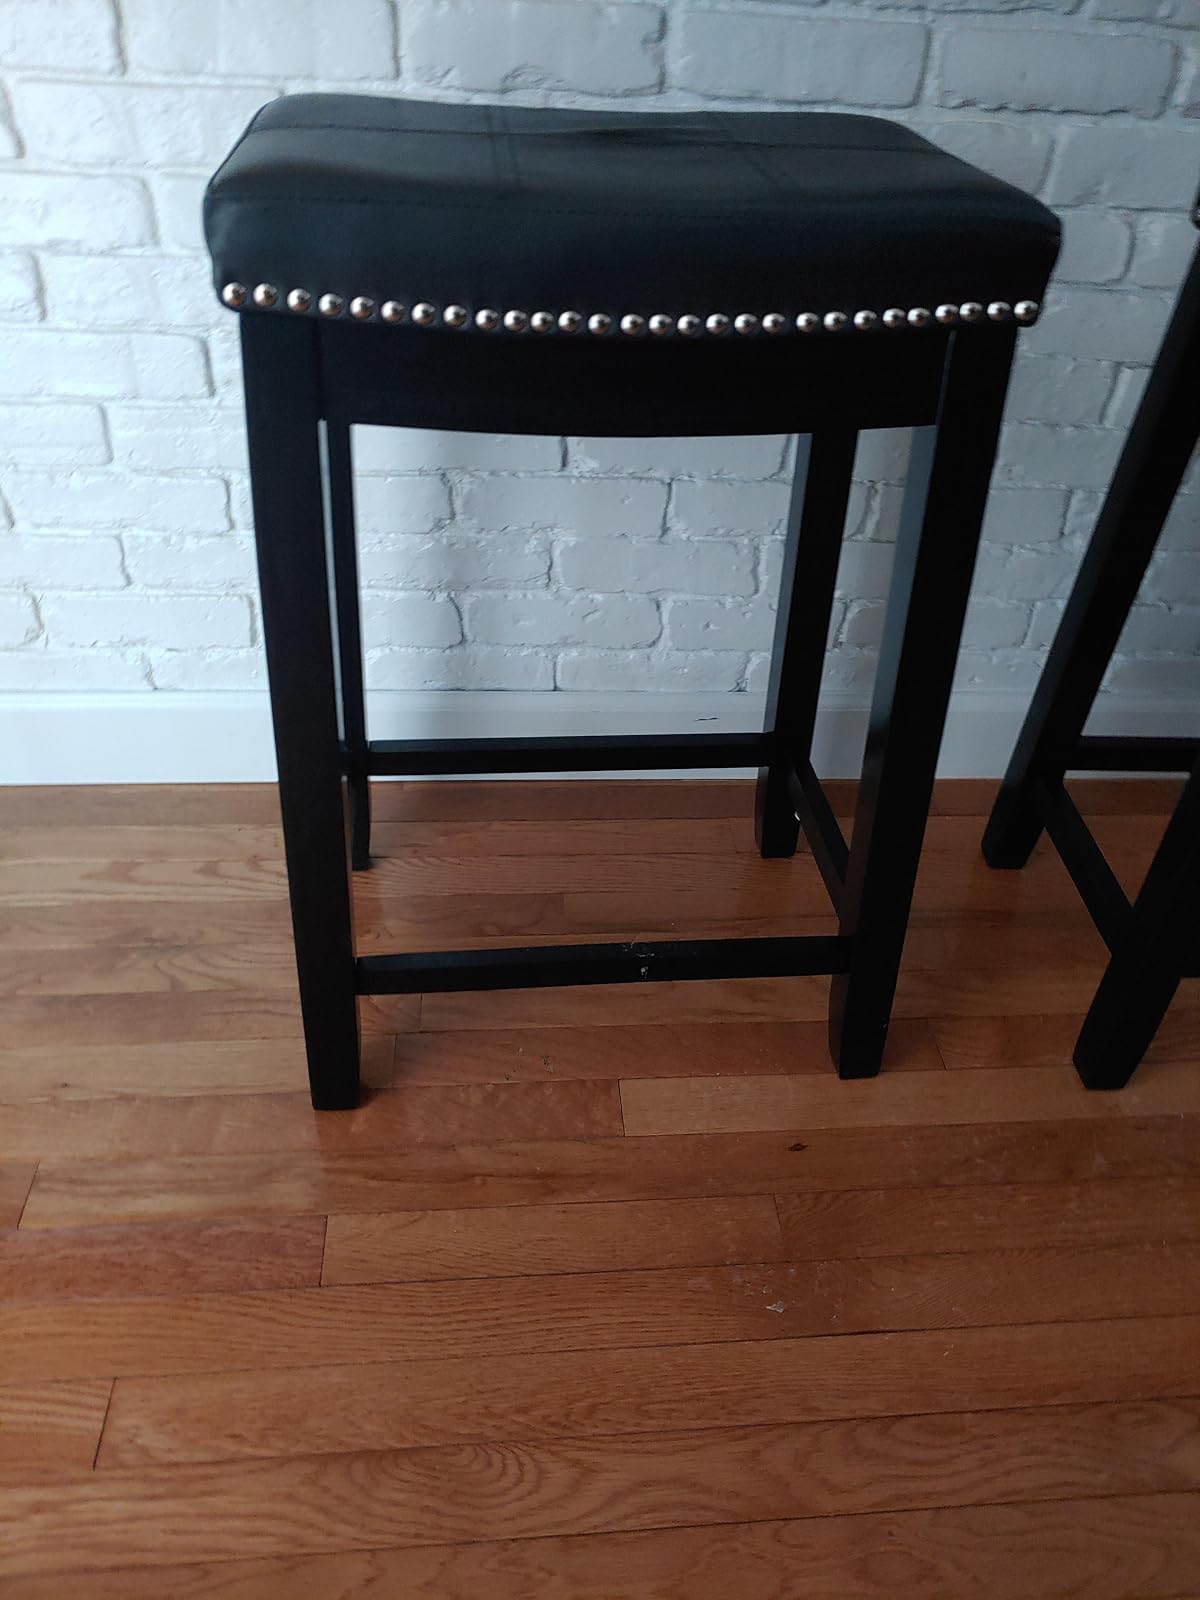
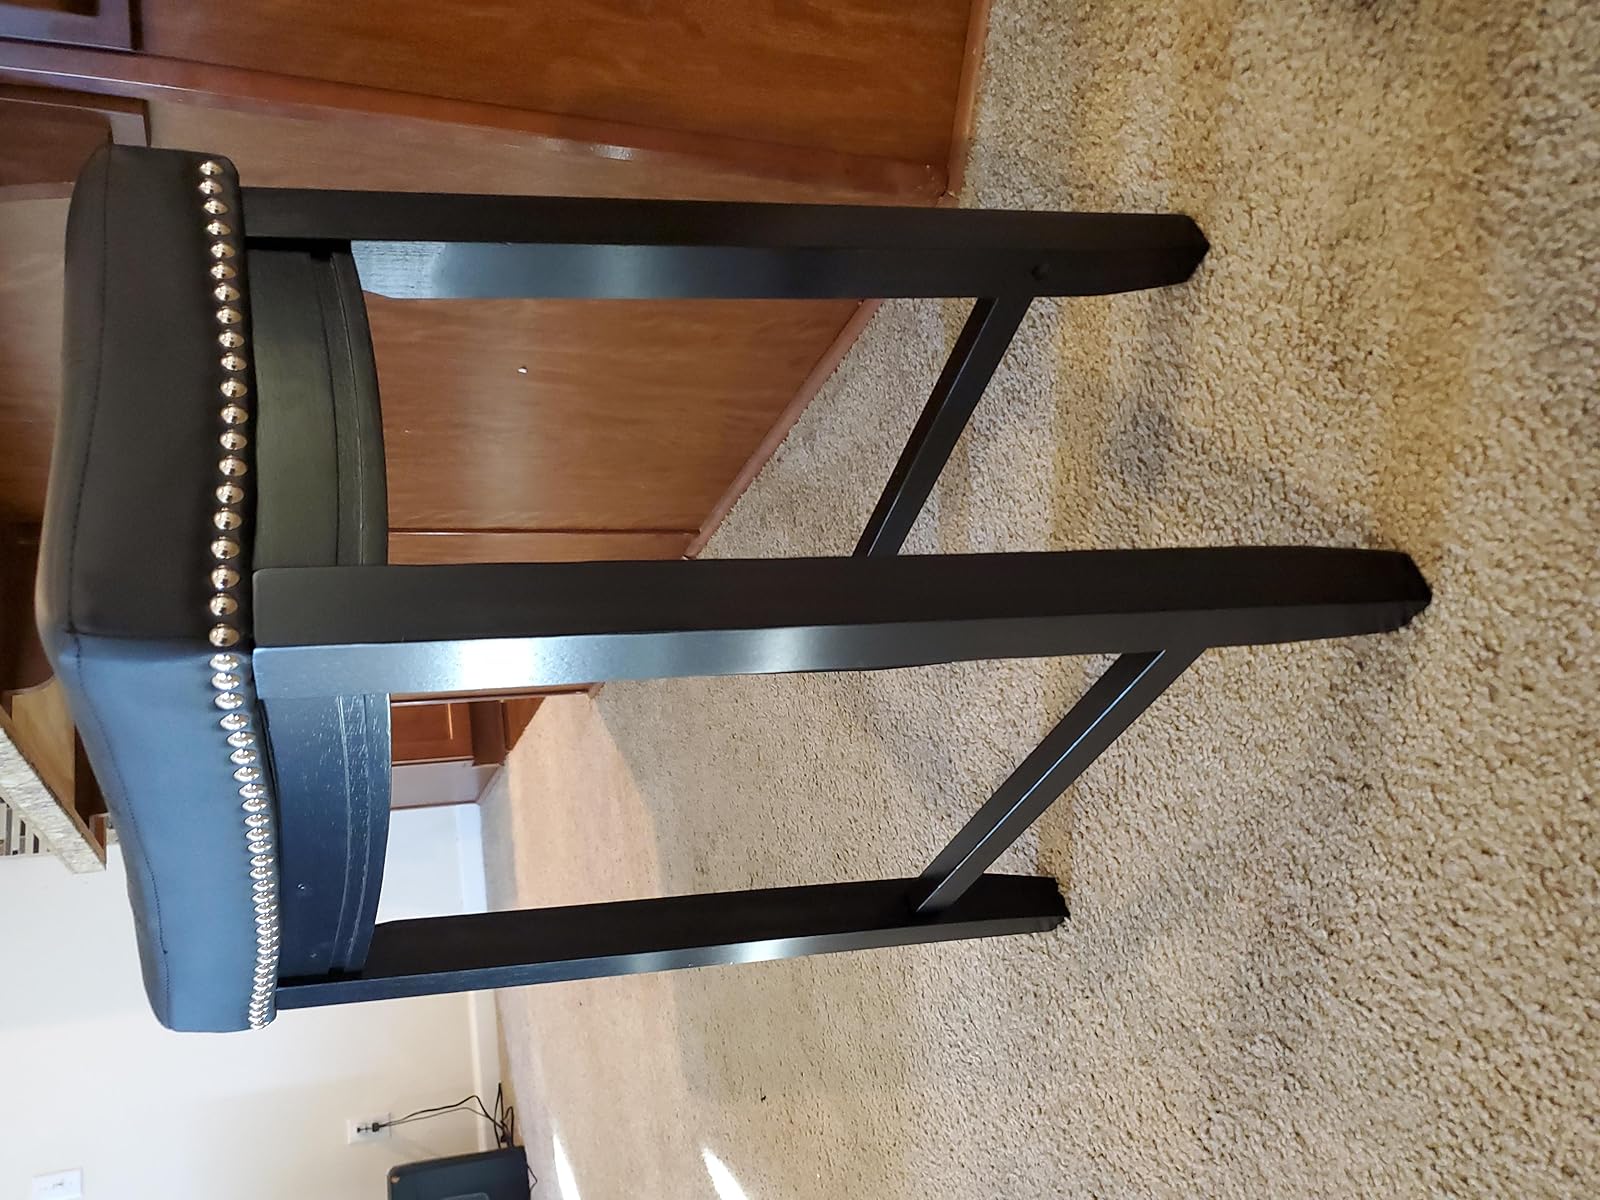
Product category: stool
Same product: yes